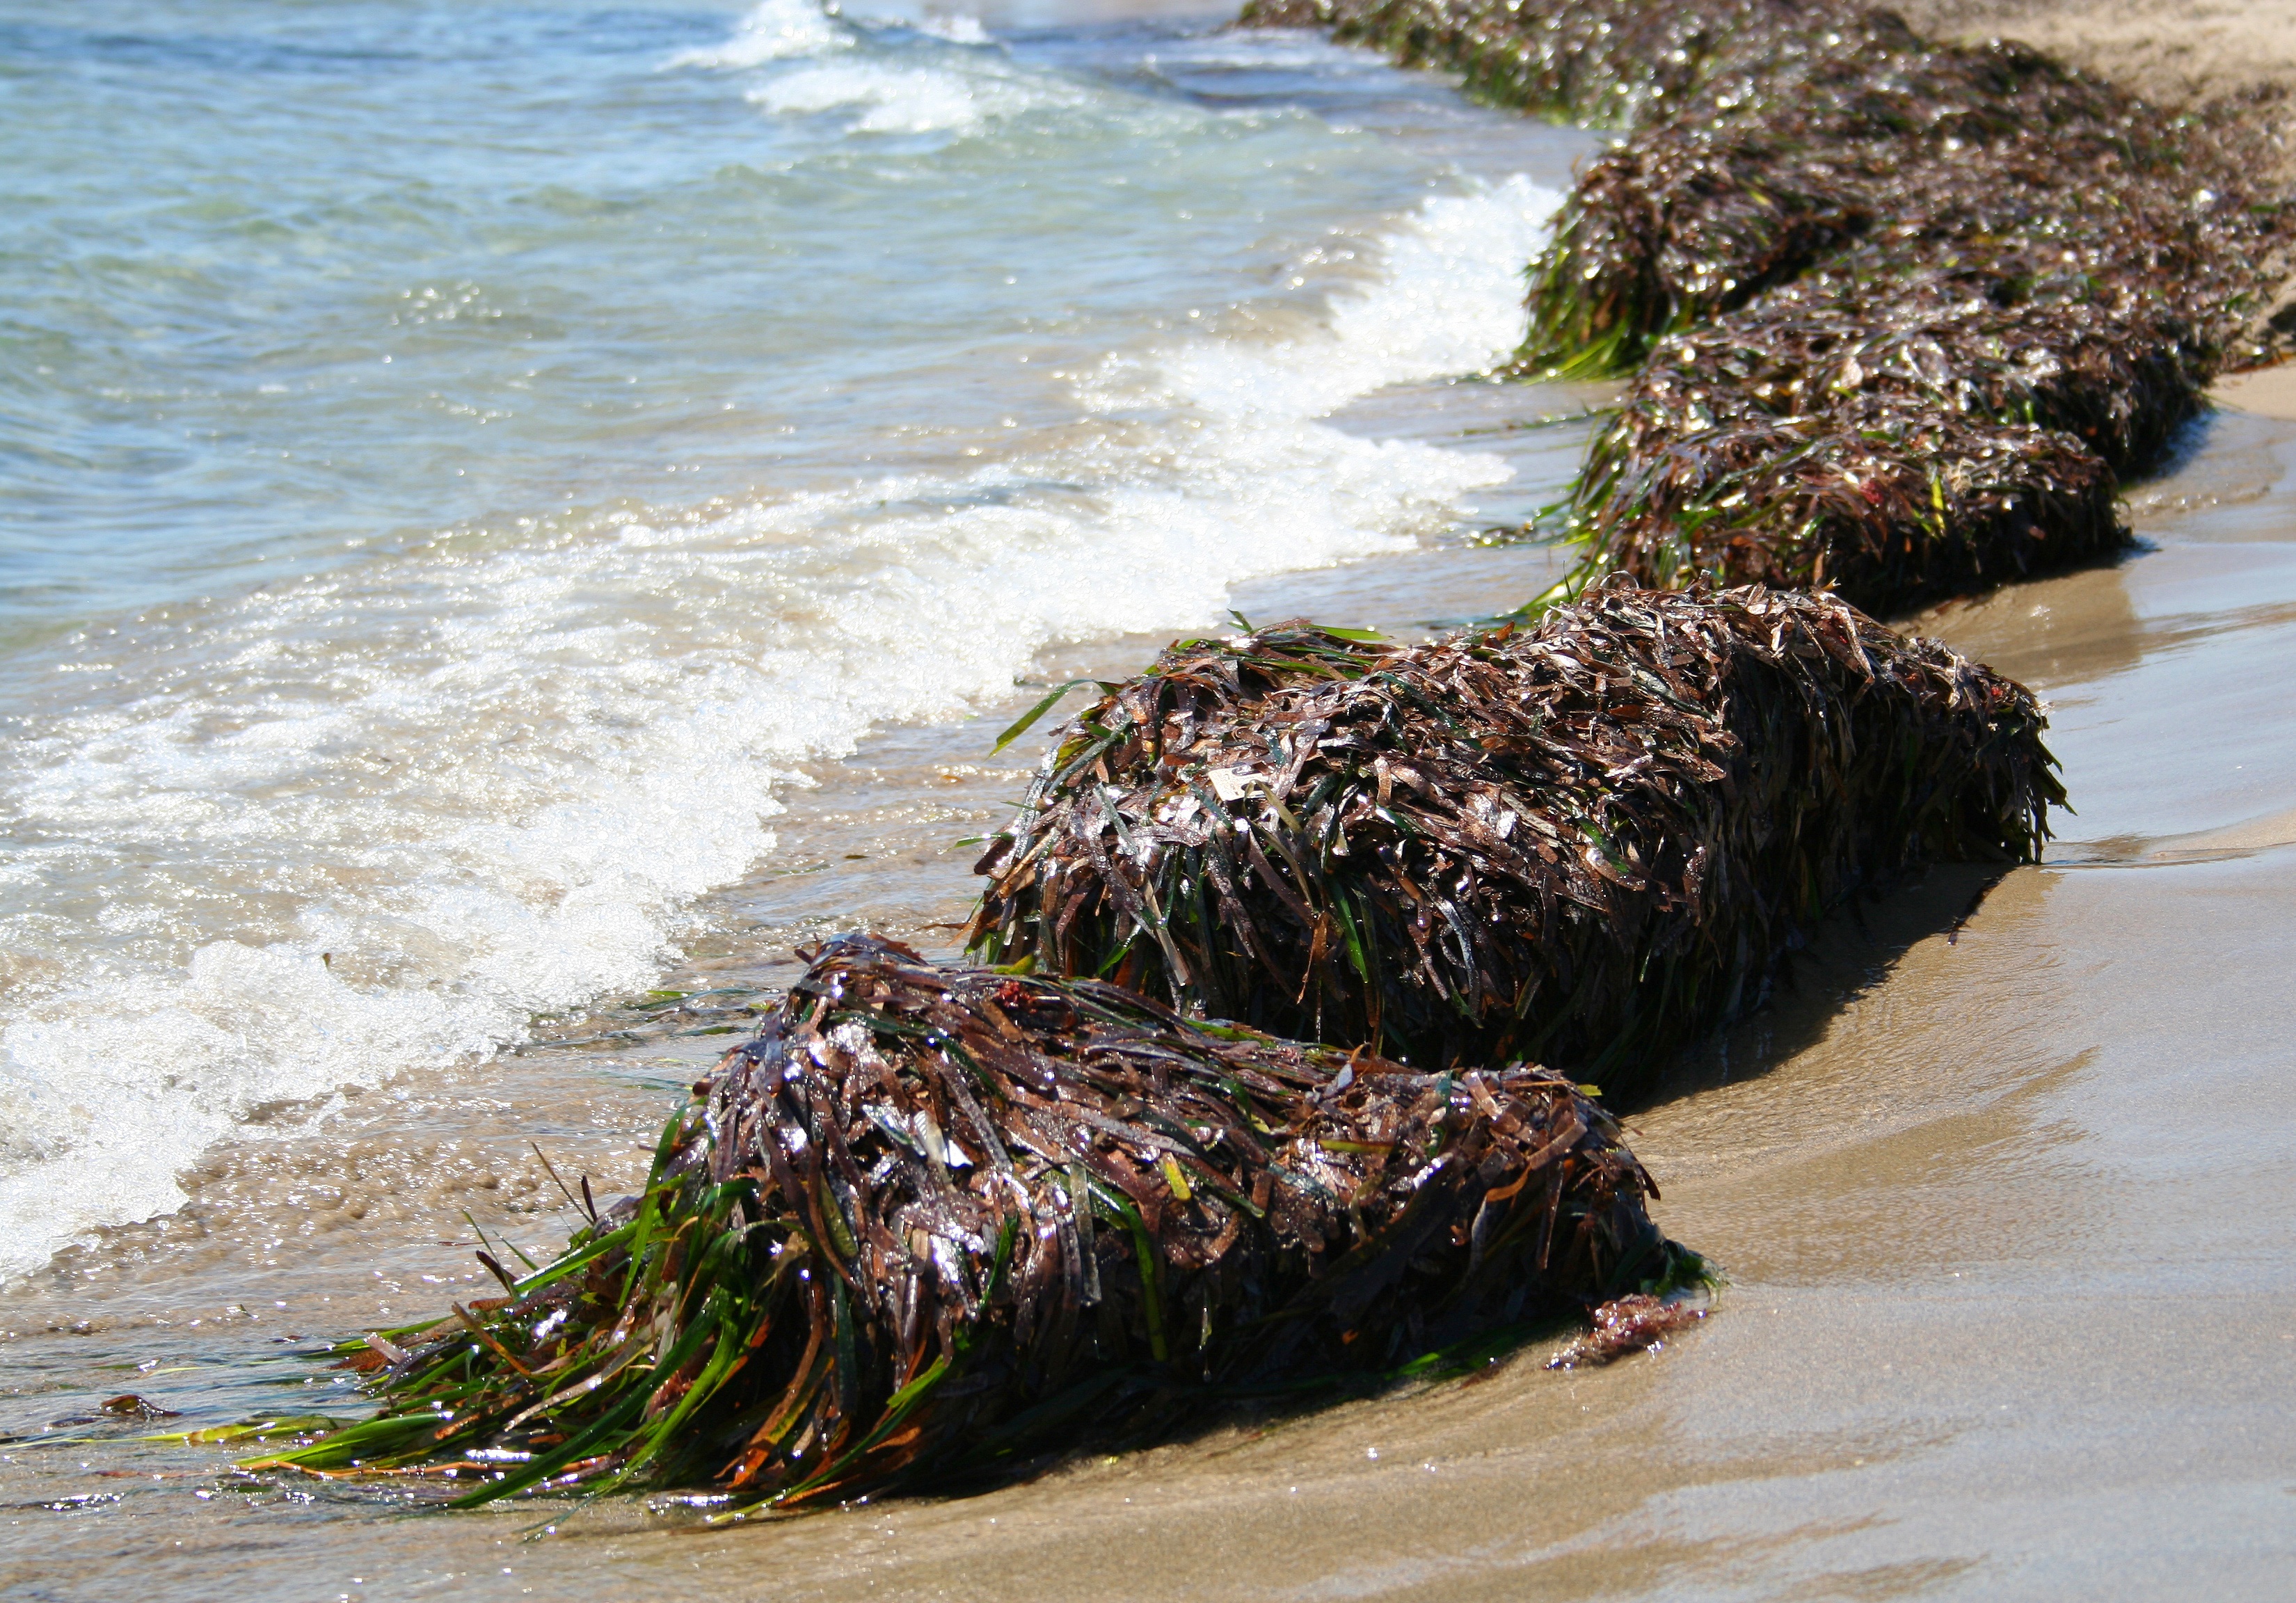
beach, sea, coast, rock, shore, wave, summer, mediterranean, seaweed, bay, algae, tide pool